Question: When was the photo taken?
Tambaya: Yaushe aka ɗauki hoton?
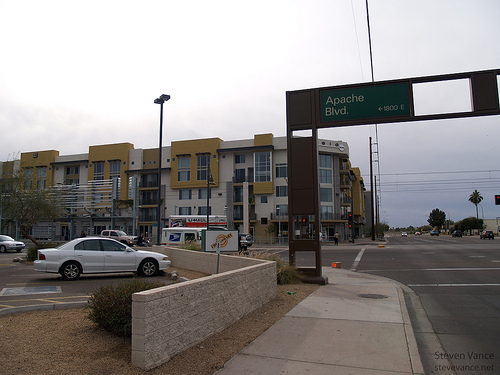
Answer: During the day.
Amsa: A cikin yini.